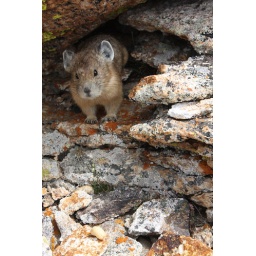
small animal (related to a rabbit) that lived above tree line (10,000 feet). they chirp sort of like birds.